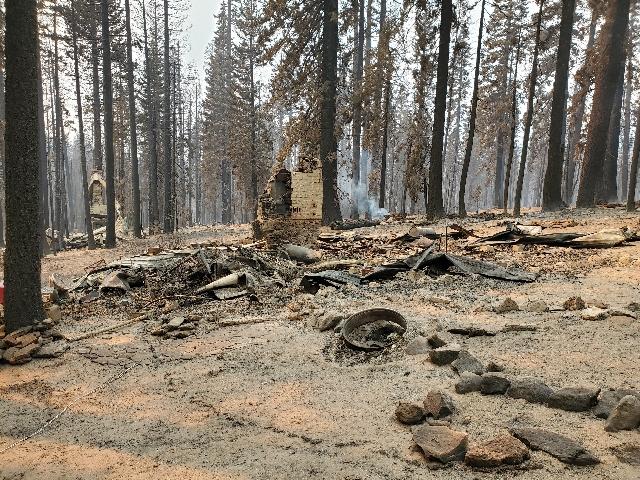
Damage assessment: destroyed